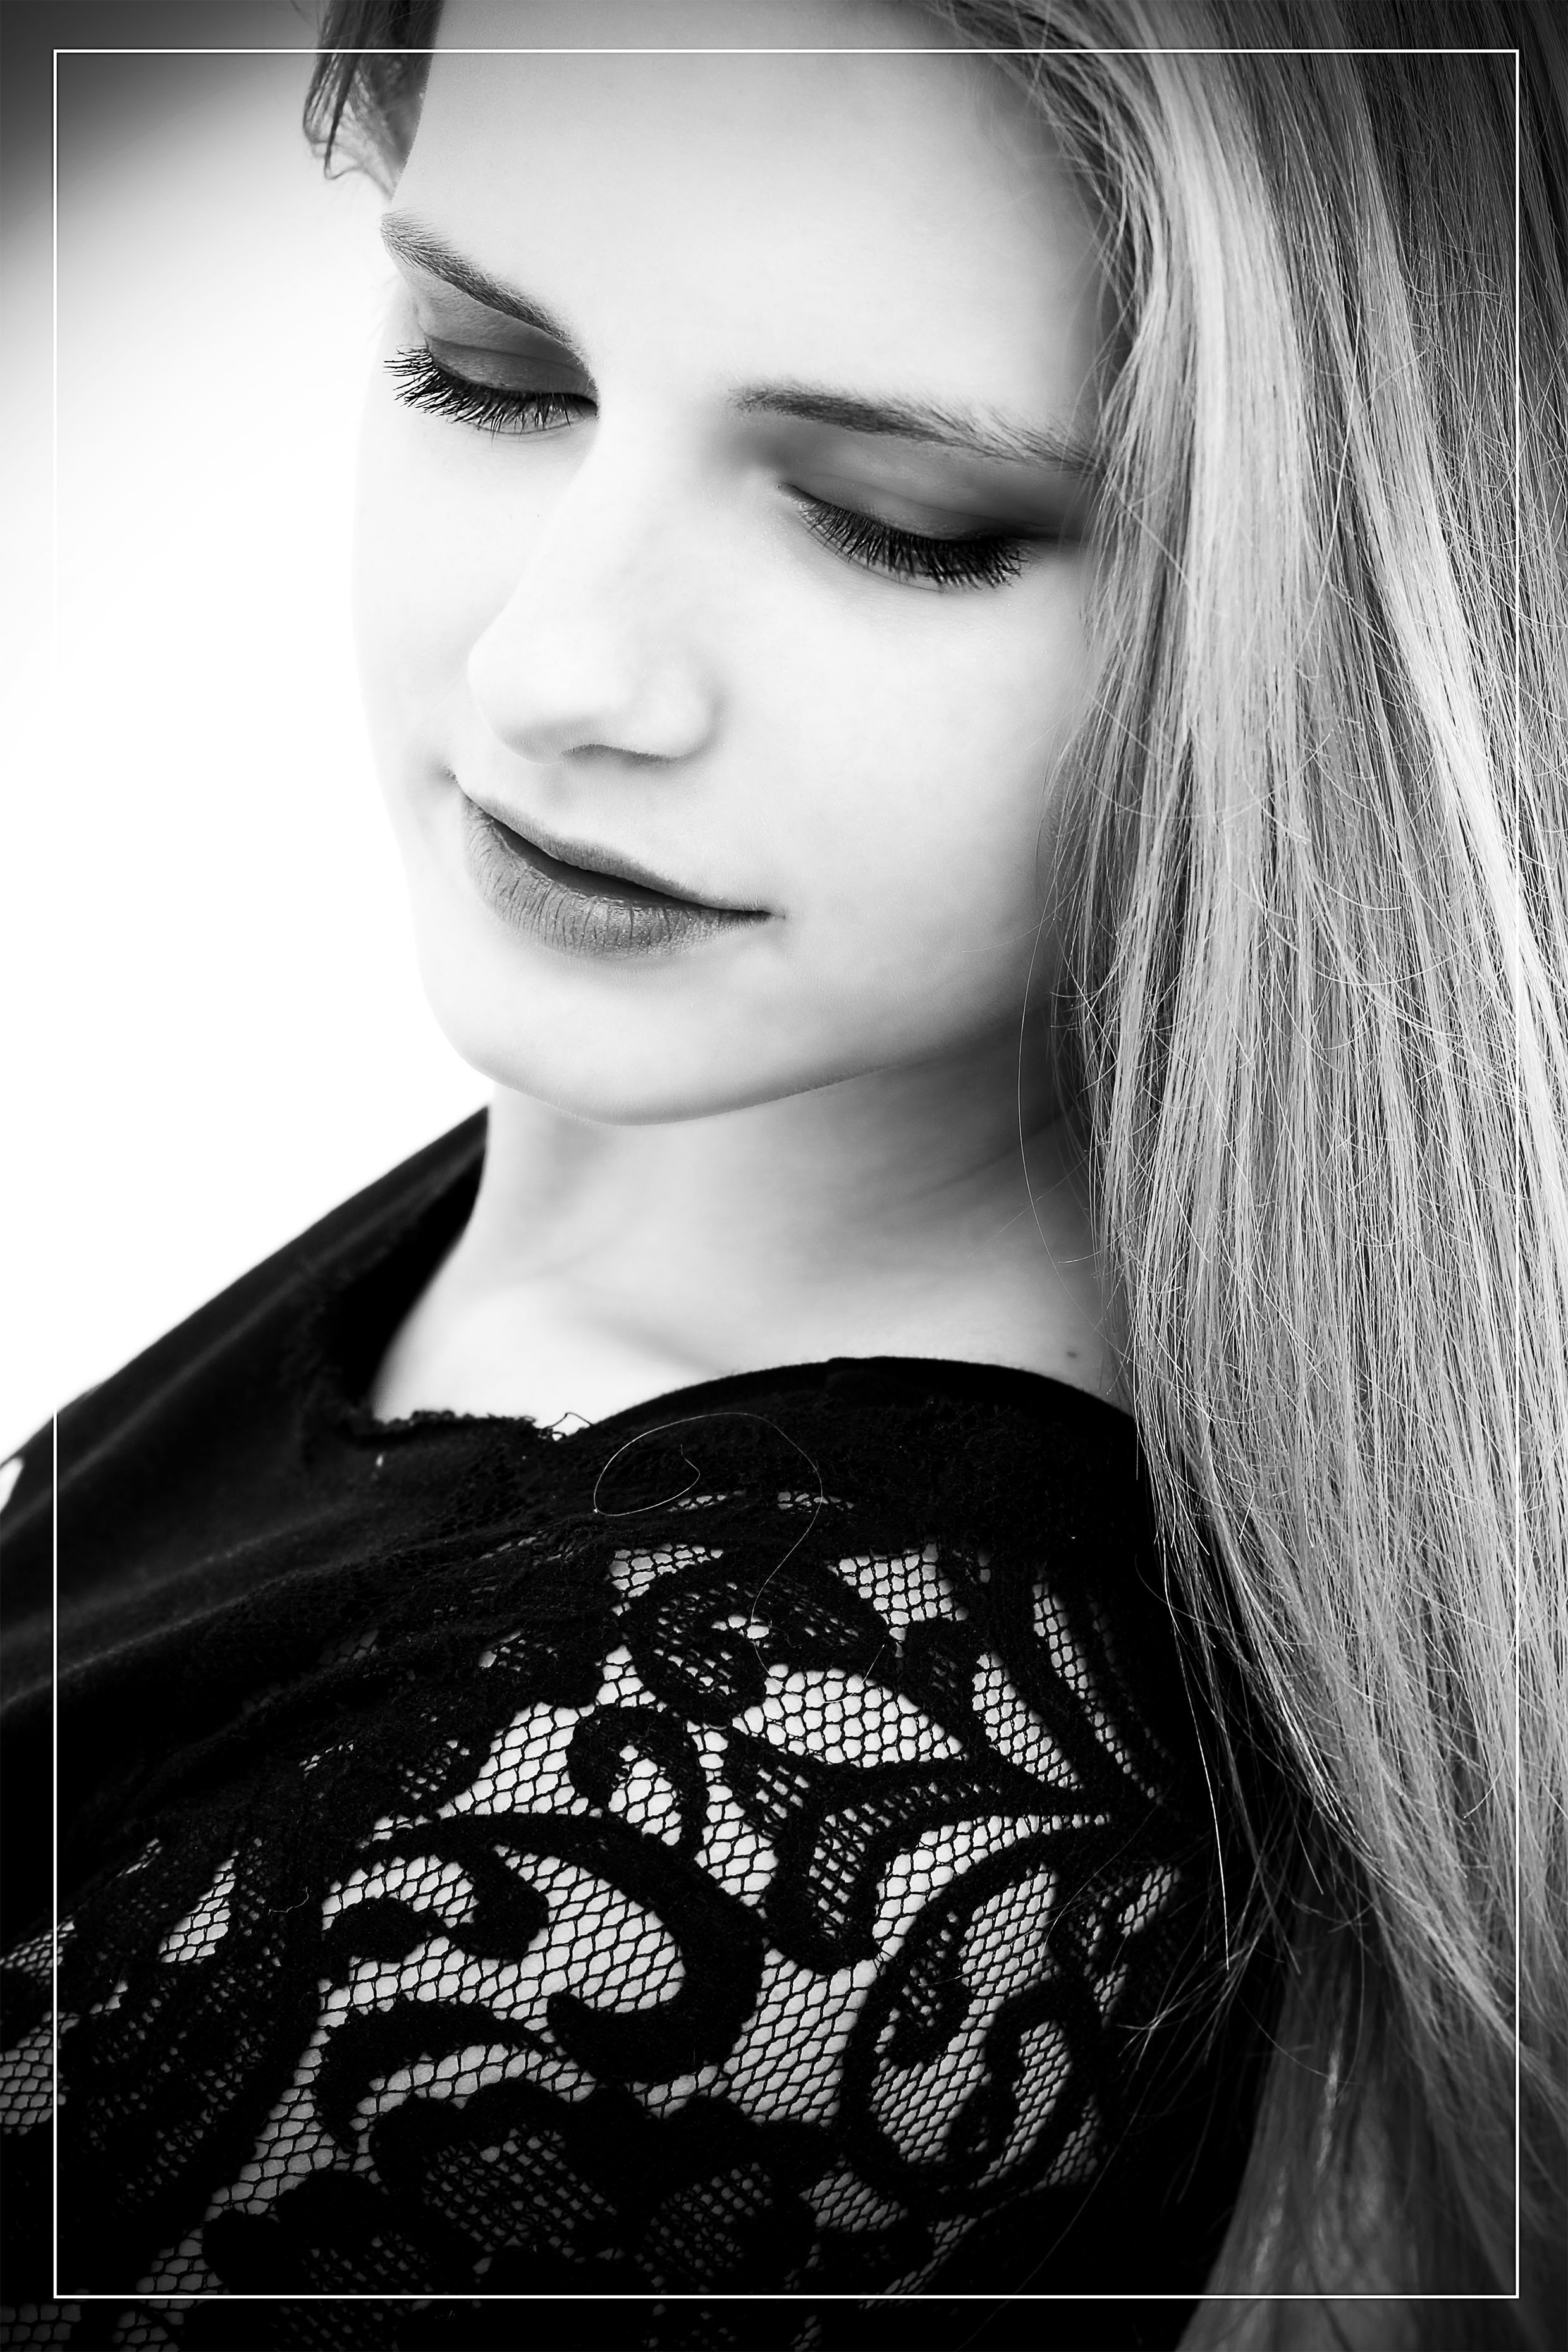
person, black and white, girl, woman, hair, white, photography, portrait, model, fashion, black, monochrome, lady, face, dress, eye, head, beauty, sexy, nice, organ, photo shoot, brown hair, monochrome photography, portrait photography, supermodel